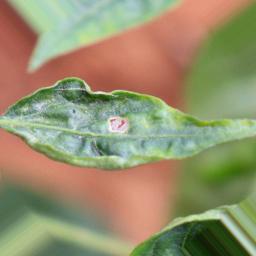
Label: mites_and_trips